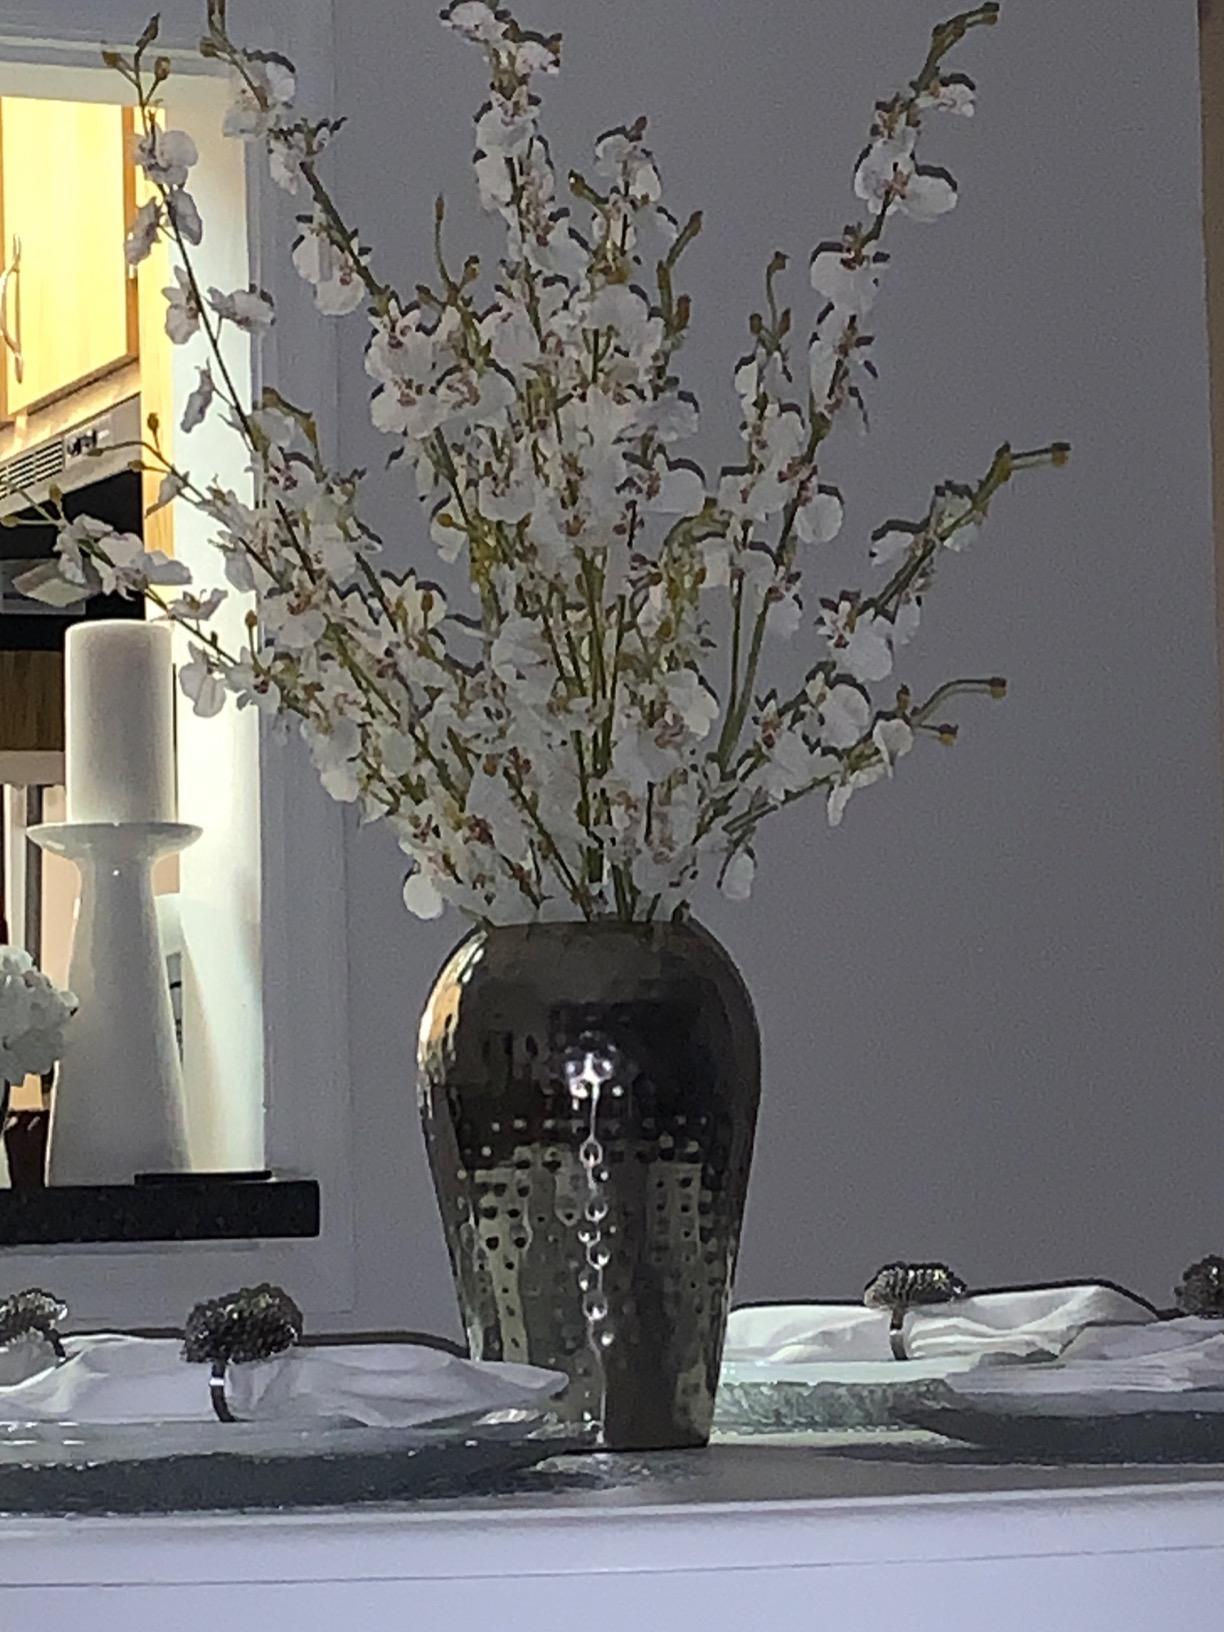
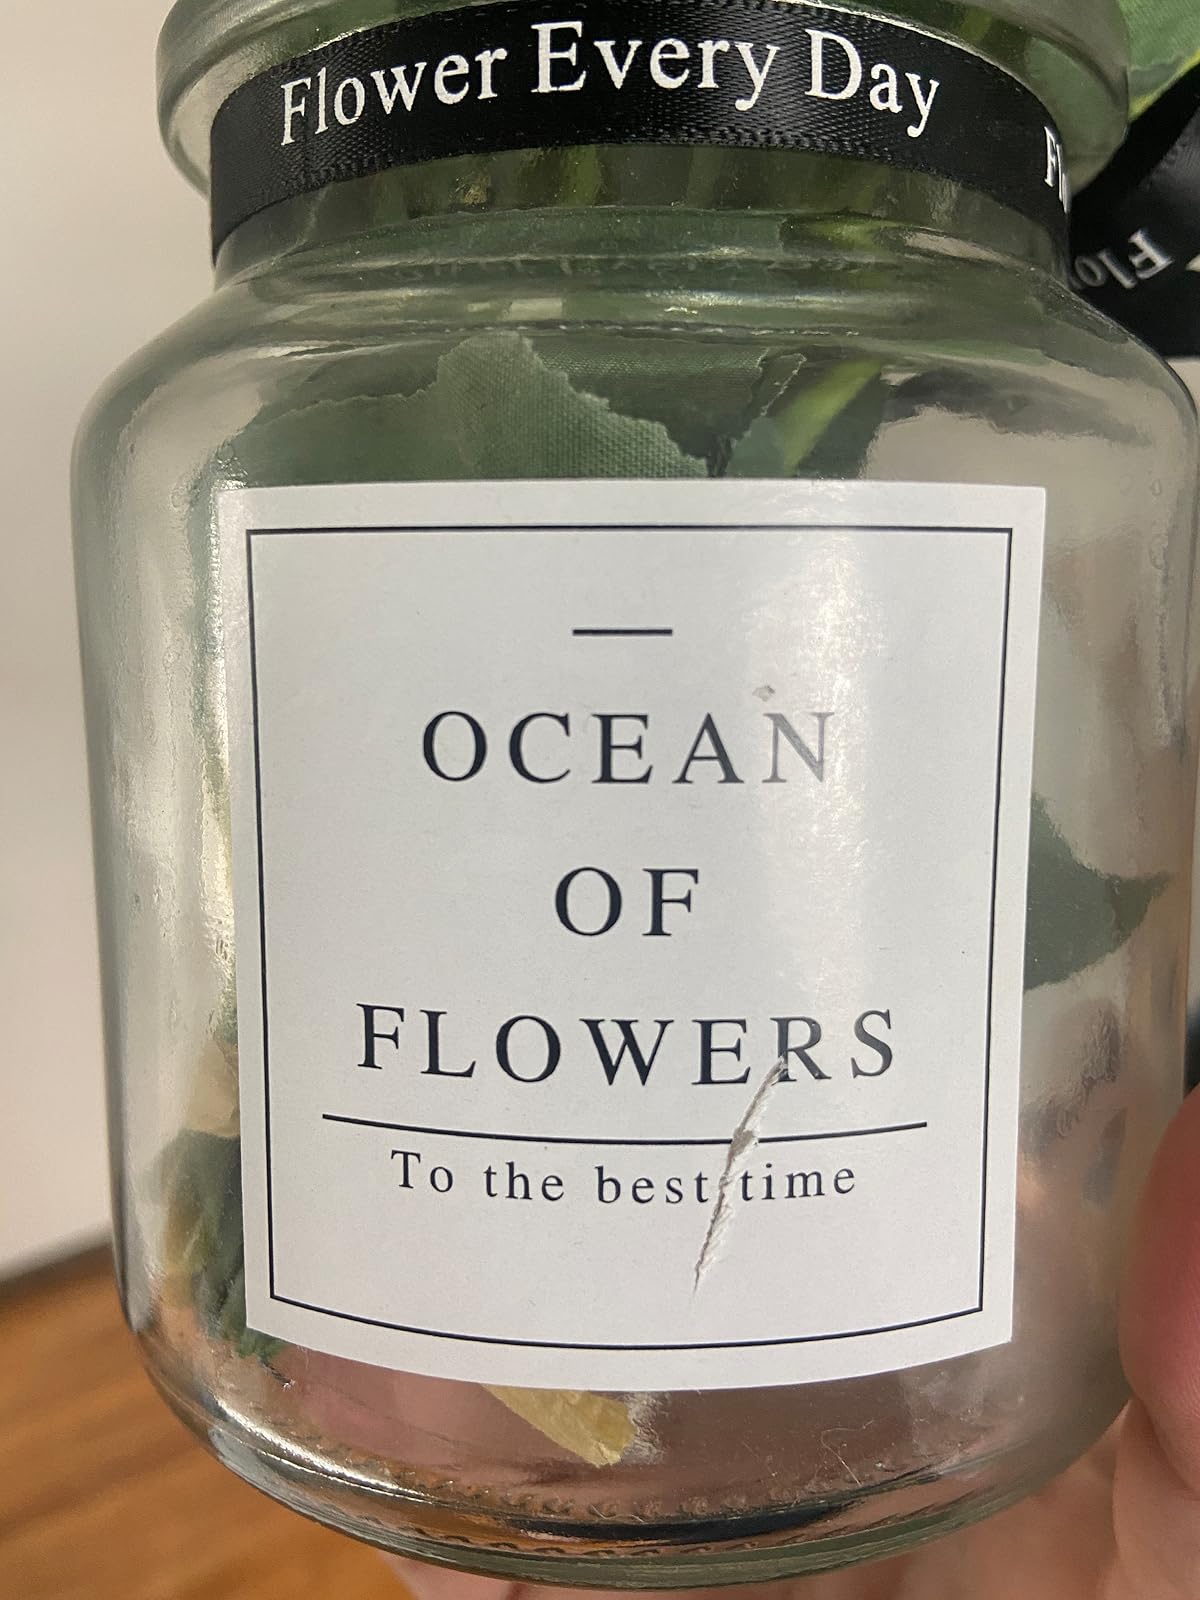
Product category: vase
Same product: no